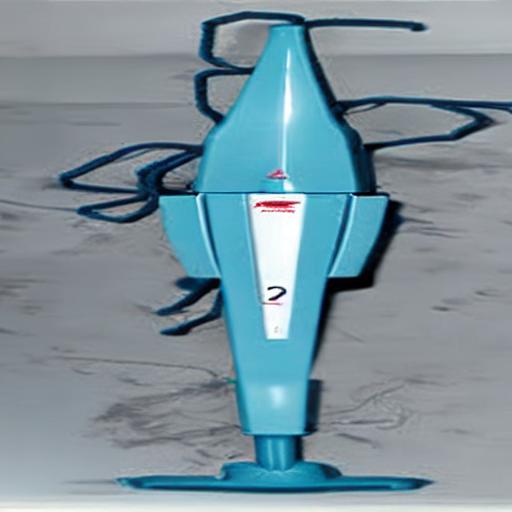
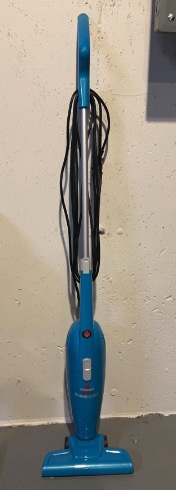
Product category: items_vacuum
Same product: no